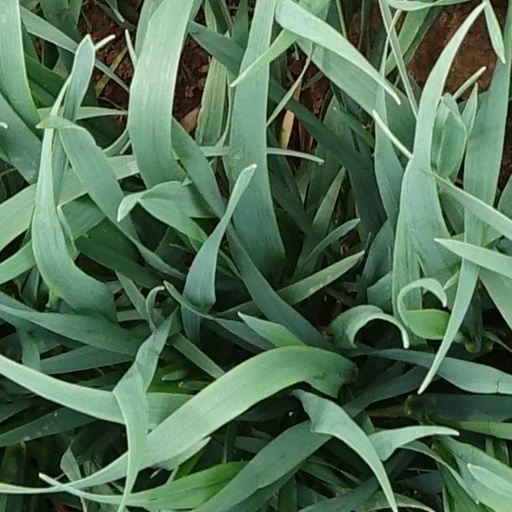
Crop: wheat